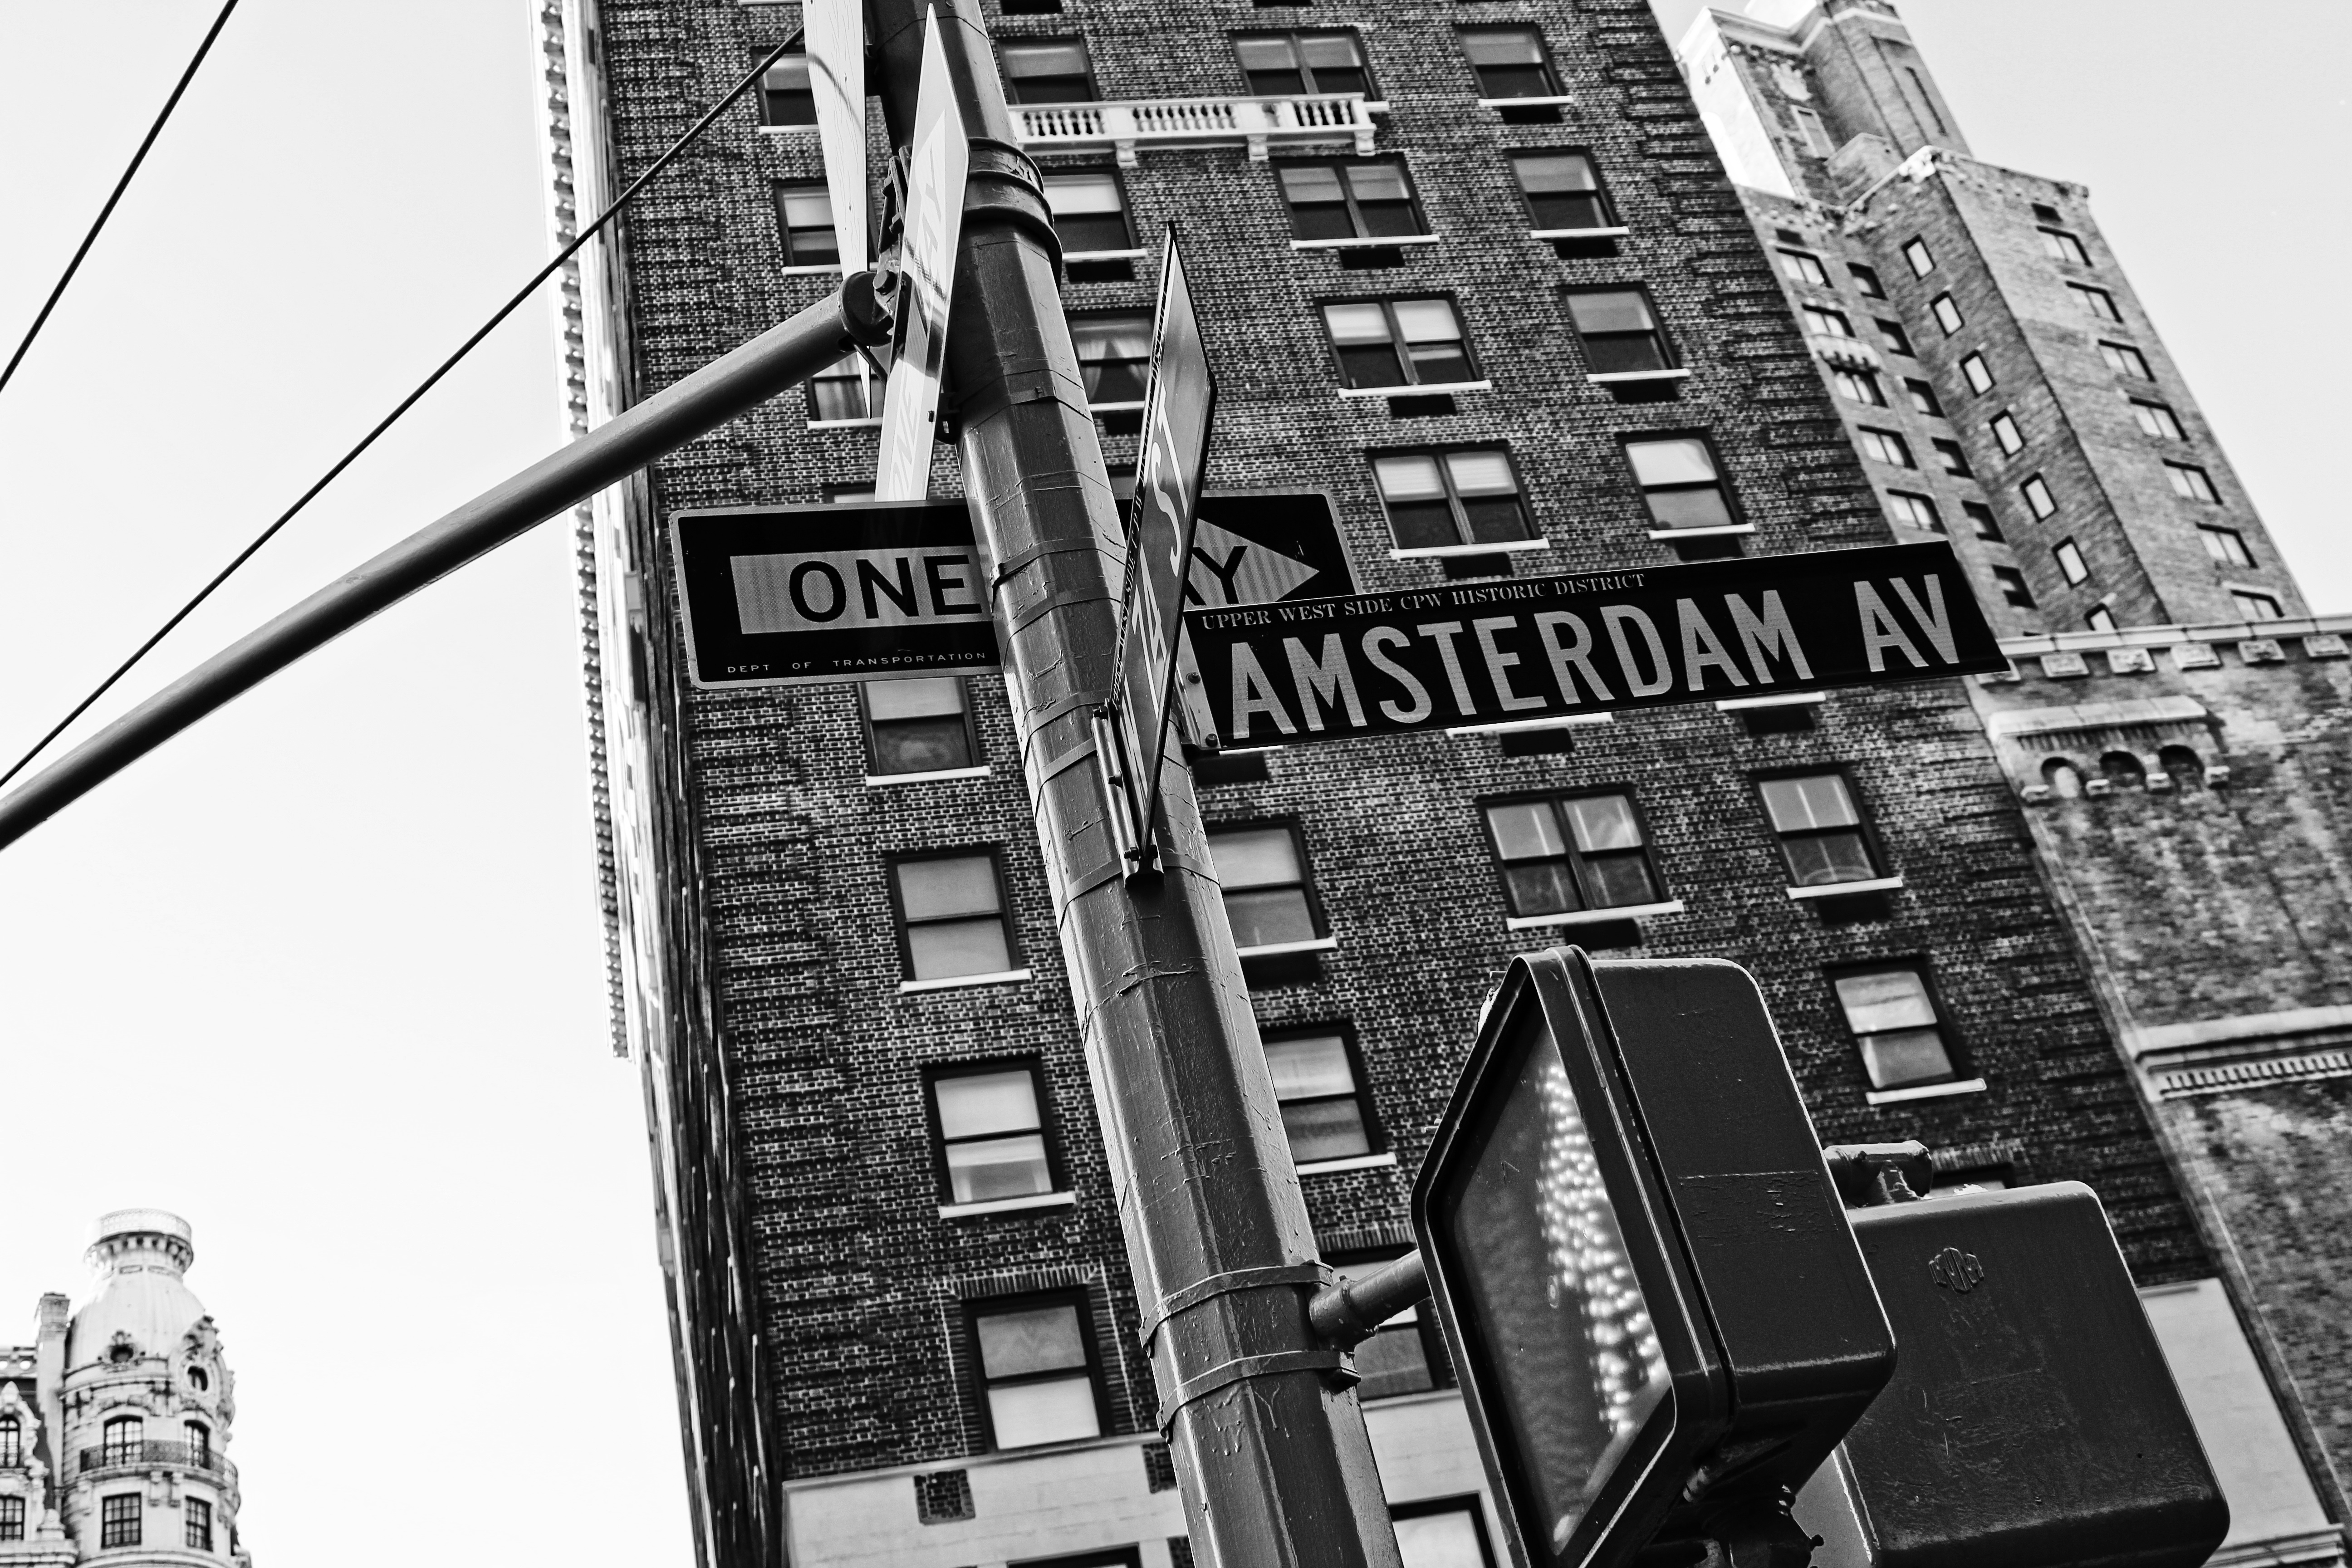
black and white, architecture, street, photography, skyscraper, cityscape, downtown, tower, landmark, monochrome, tower block, metropolis, monochrome photography